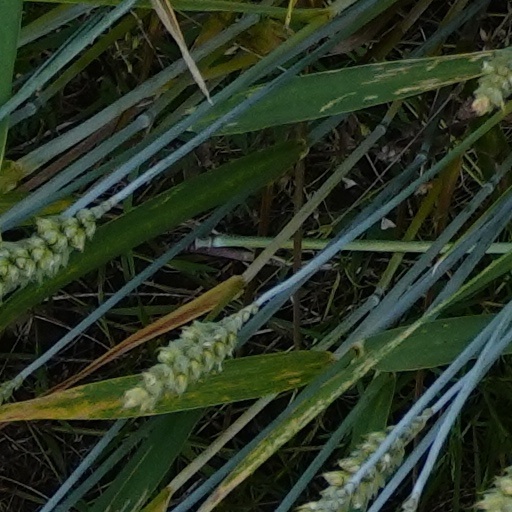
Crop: wheat